List of Seattle Sounders FC draft picks

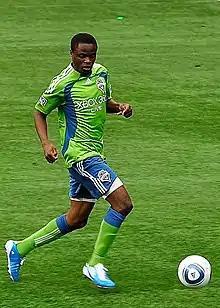
Steve Zakuani was selected first overall in the 2009 MLS SuperDraft by the Sounders

Seattle Sounders FC is a professional American soccer team based in Seattle, Washington, that competes in Major League Soccer (MLS), the top-flight league in the United States soccer league system. They joined the league as an expansion team in 2009 and play their home matches at Lumen Field, a multipurpose stadium near Downtown Seattle. The MLS team are the third to use the Sounders name, following the original franchise that played in the North American Soccer League from 1974 to 1983 and a second club that played in various second-division leagues from 1994 to 2008.